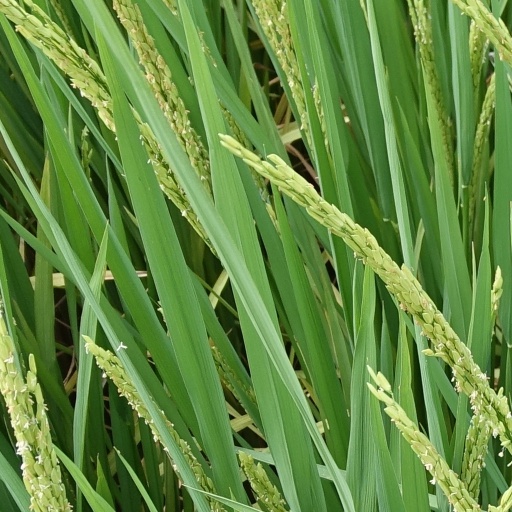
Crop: rice